Central Soil Salinity Research Institute

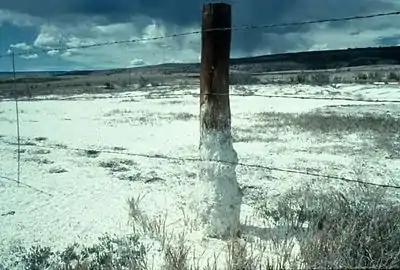
Salt-affected soils

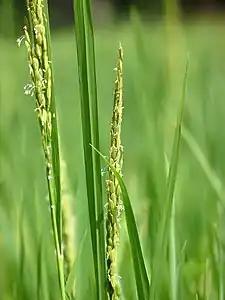
Rice

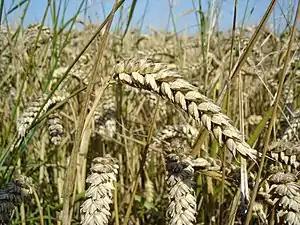

Central Soil Salinity Research Institute (CSSRI) had its origin in Hisar, Haryana, on 1 March 1969, as per recommendations of an Indo-American team, employed to assist the Indian Council of Agricultural Research in developing a comprehensive water management program for India. However, by October 1969, the institute was shifted to its present premises in Karnal and a year later, the "Central Rice Research Station", Canning Town, West Bengal was merged with CSSRI.